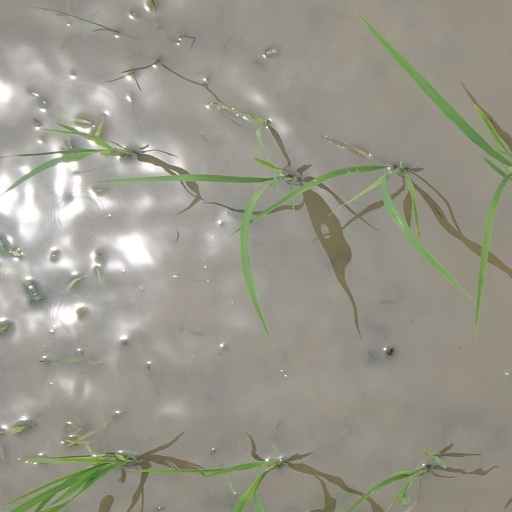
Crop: rice